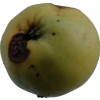
Label: Apple 13